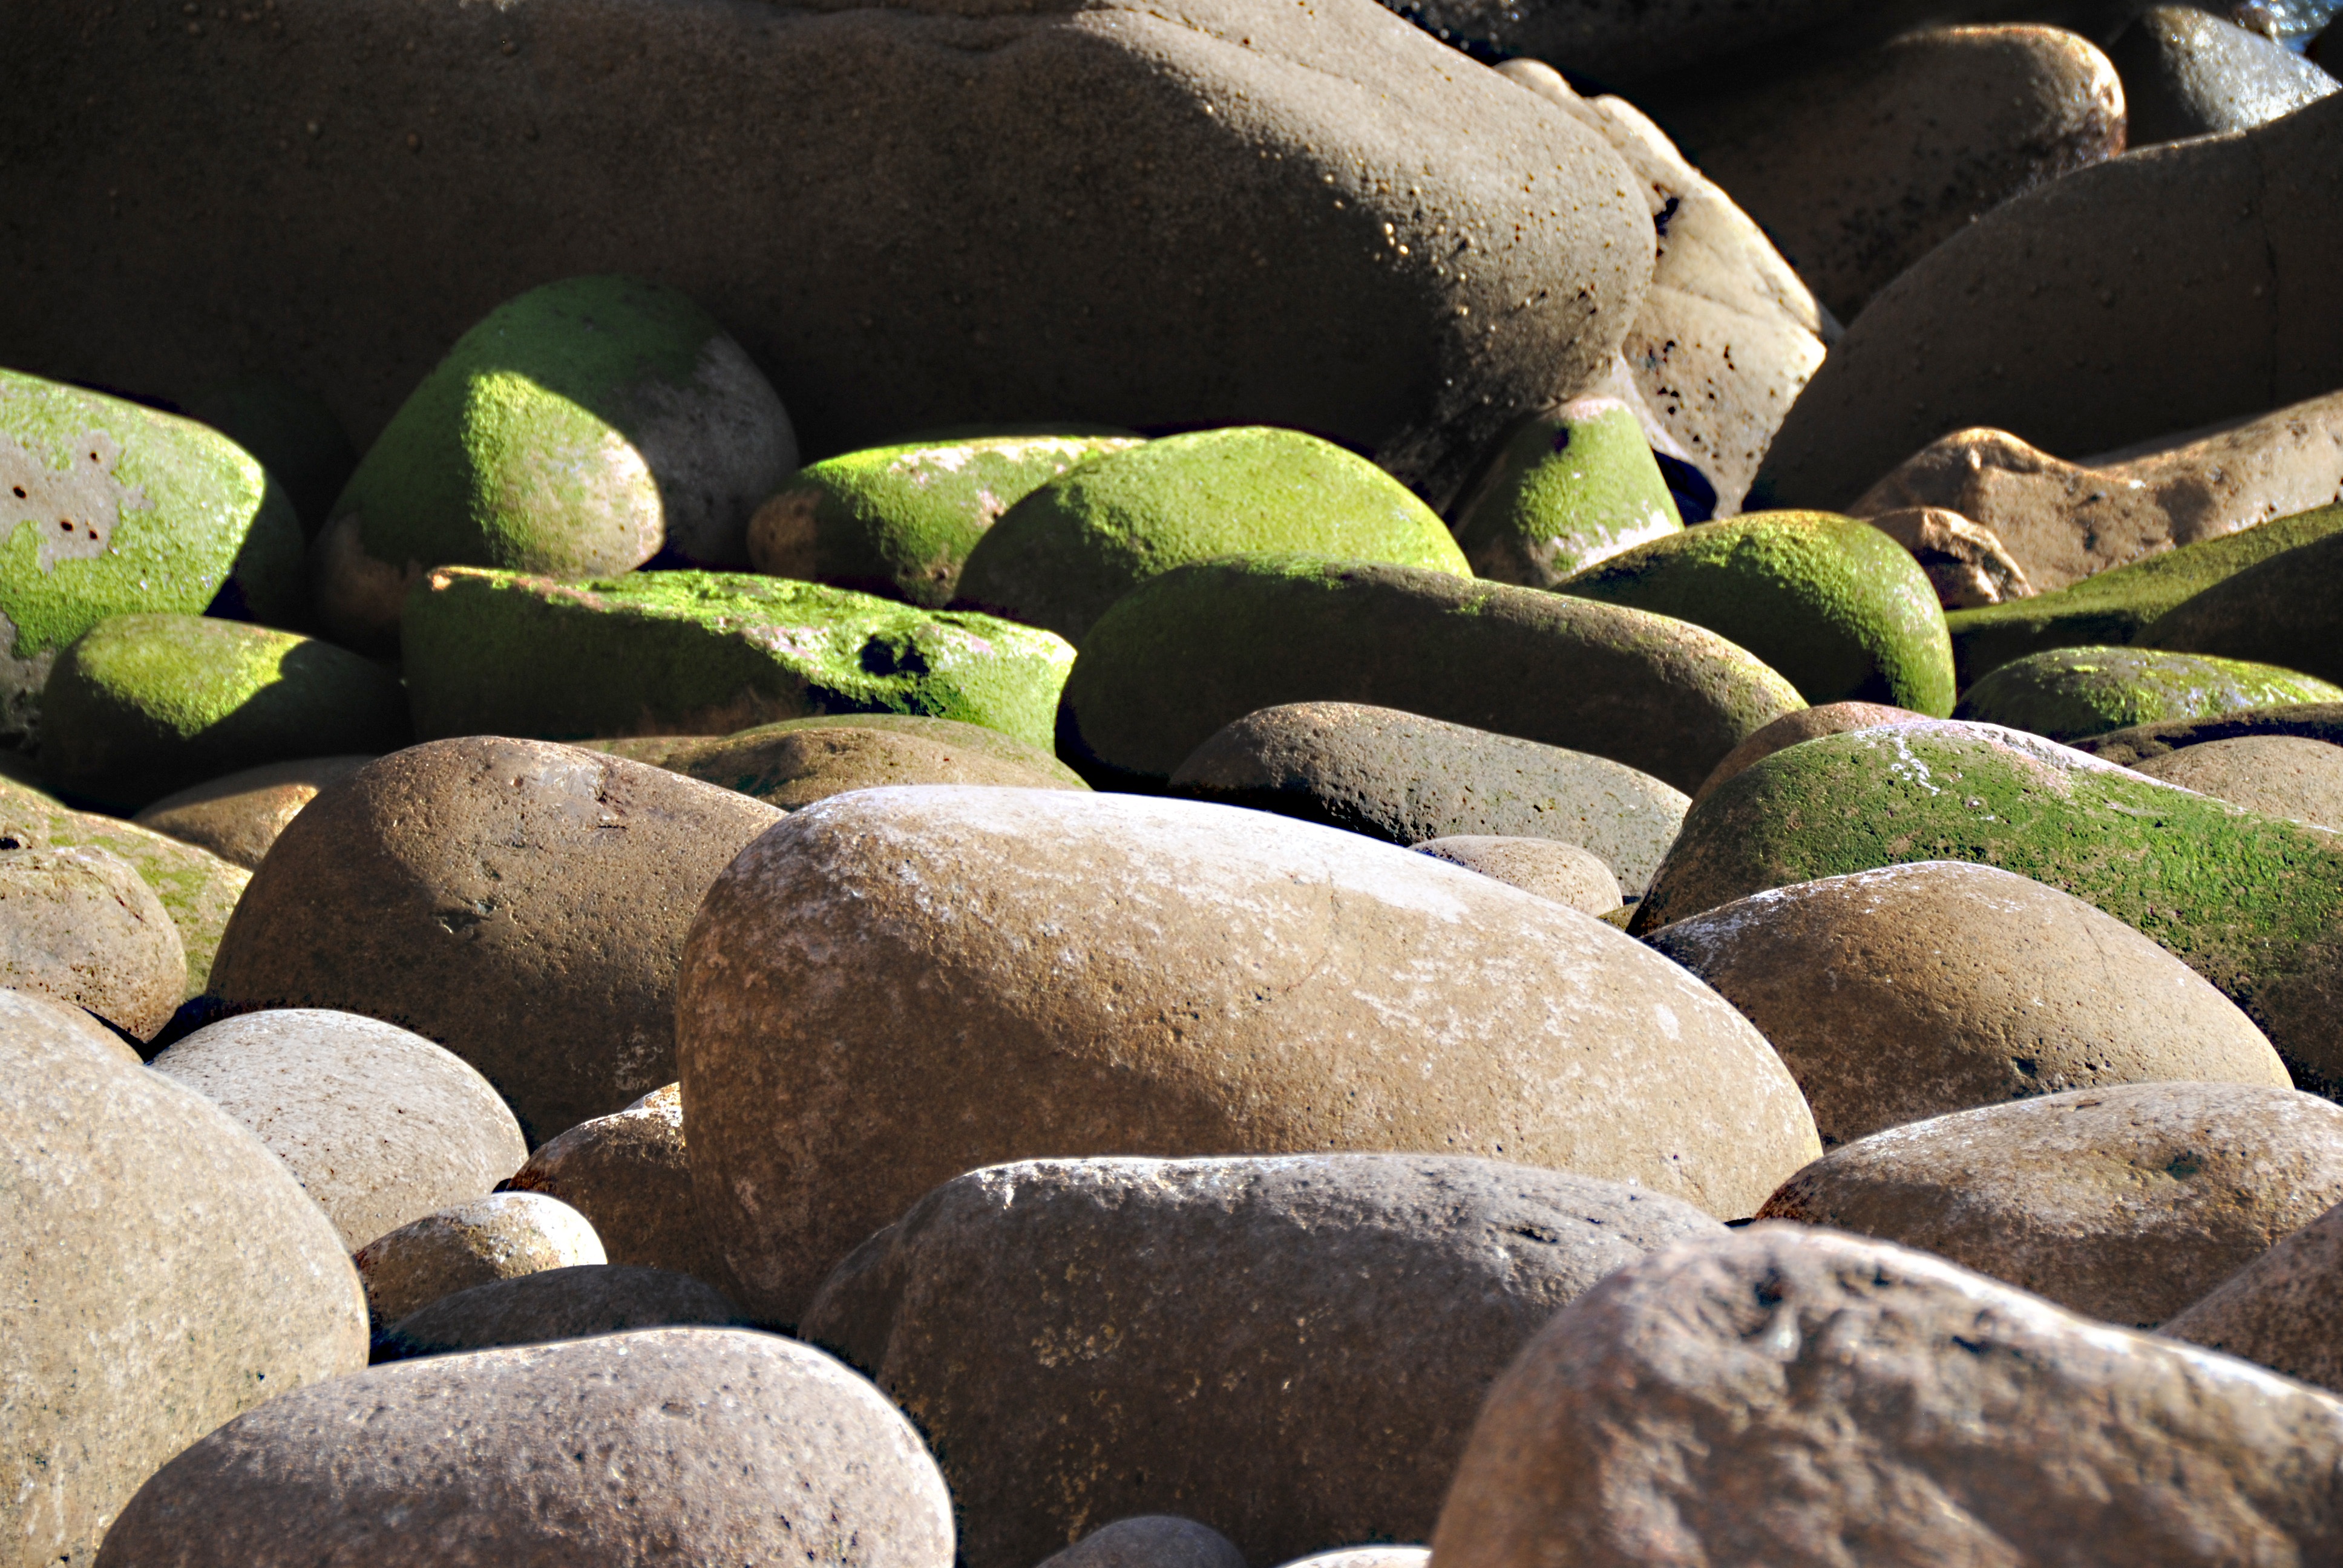
sea, nature, grass, rock, leaf, moss, surf, green, produce, pebble, holiday, soil, botany, garden, material, stones, bank, boulder, atlantic, riesen, about, natural stones